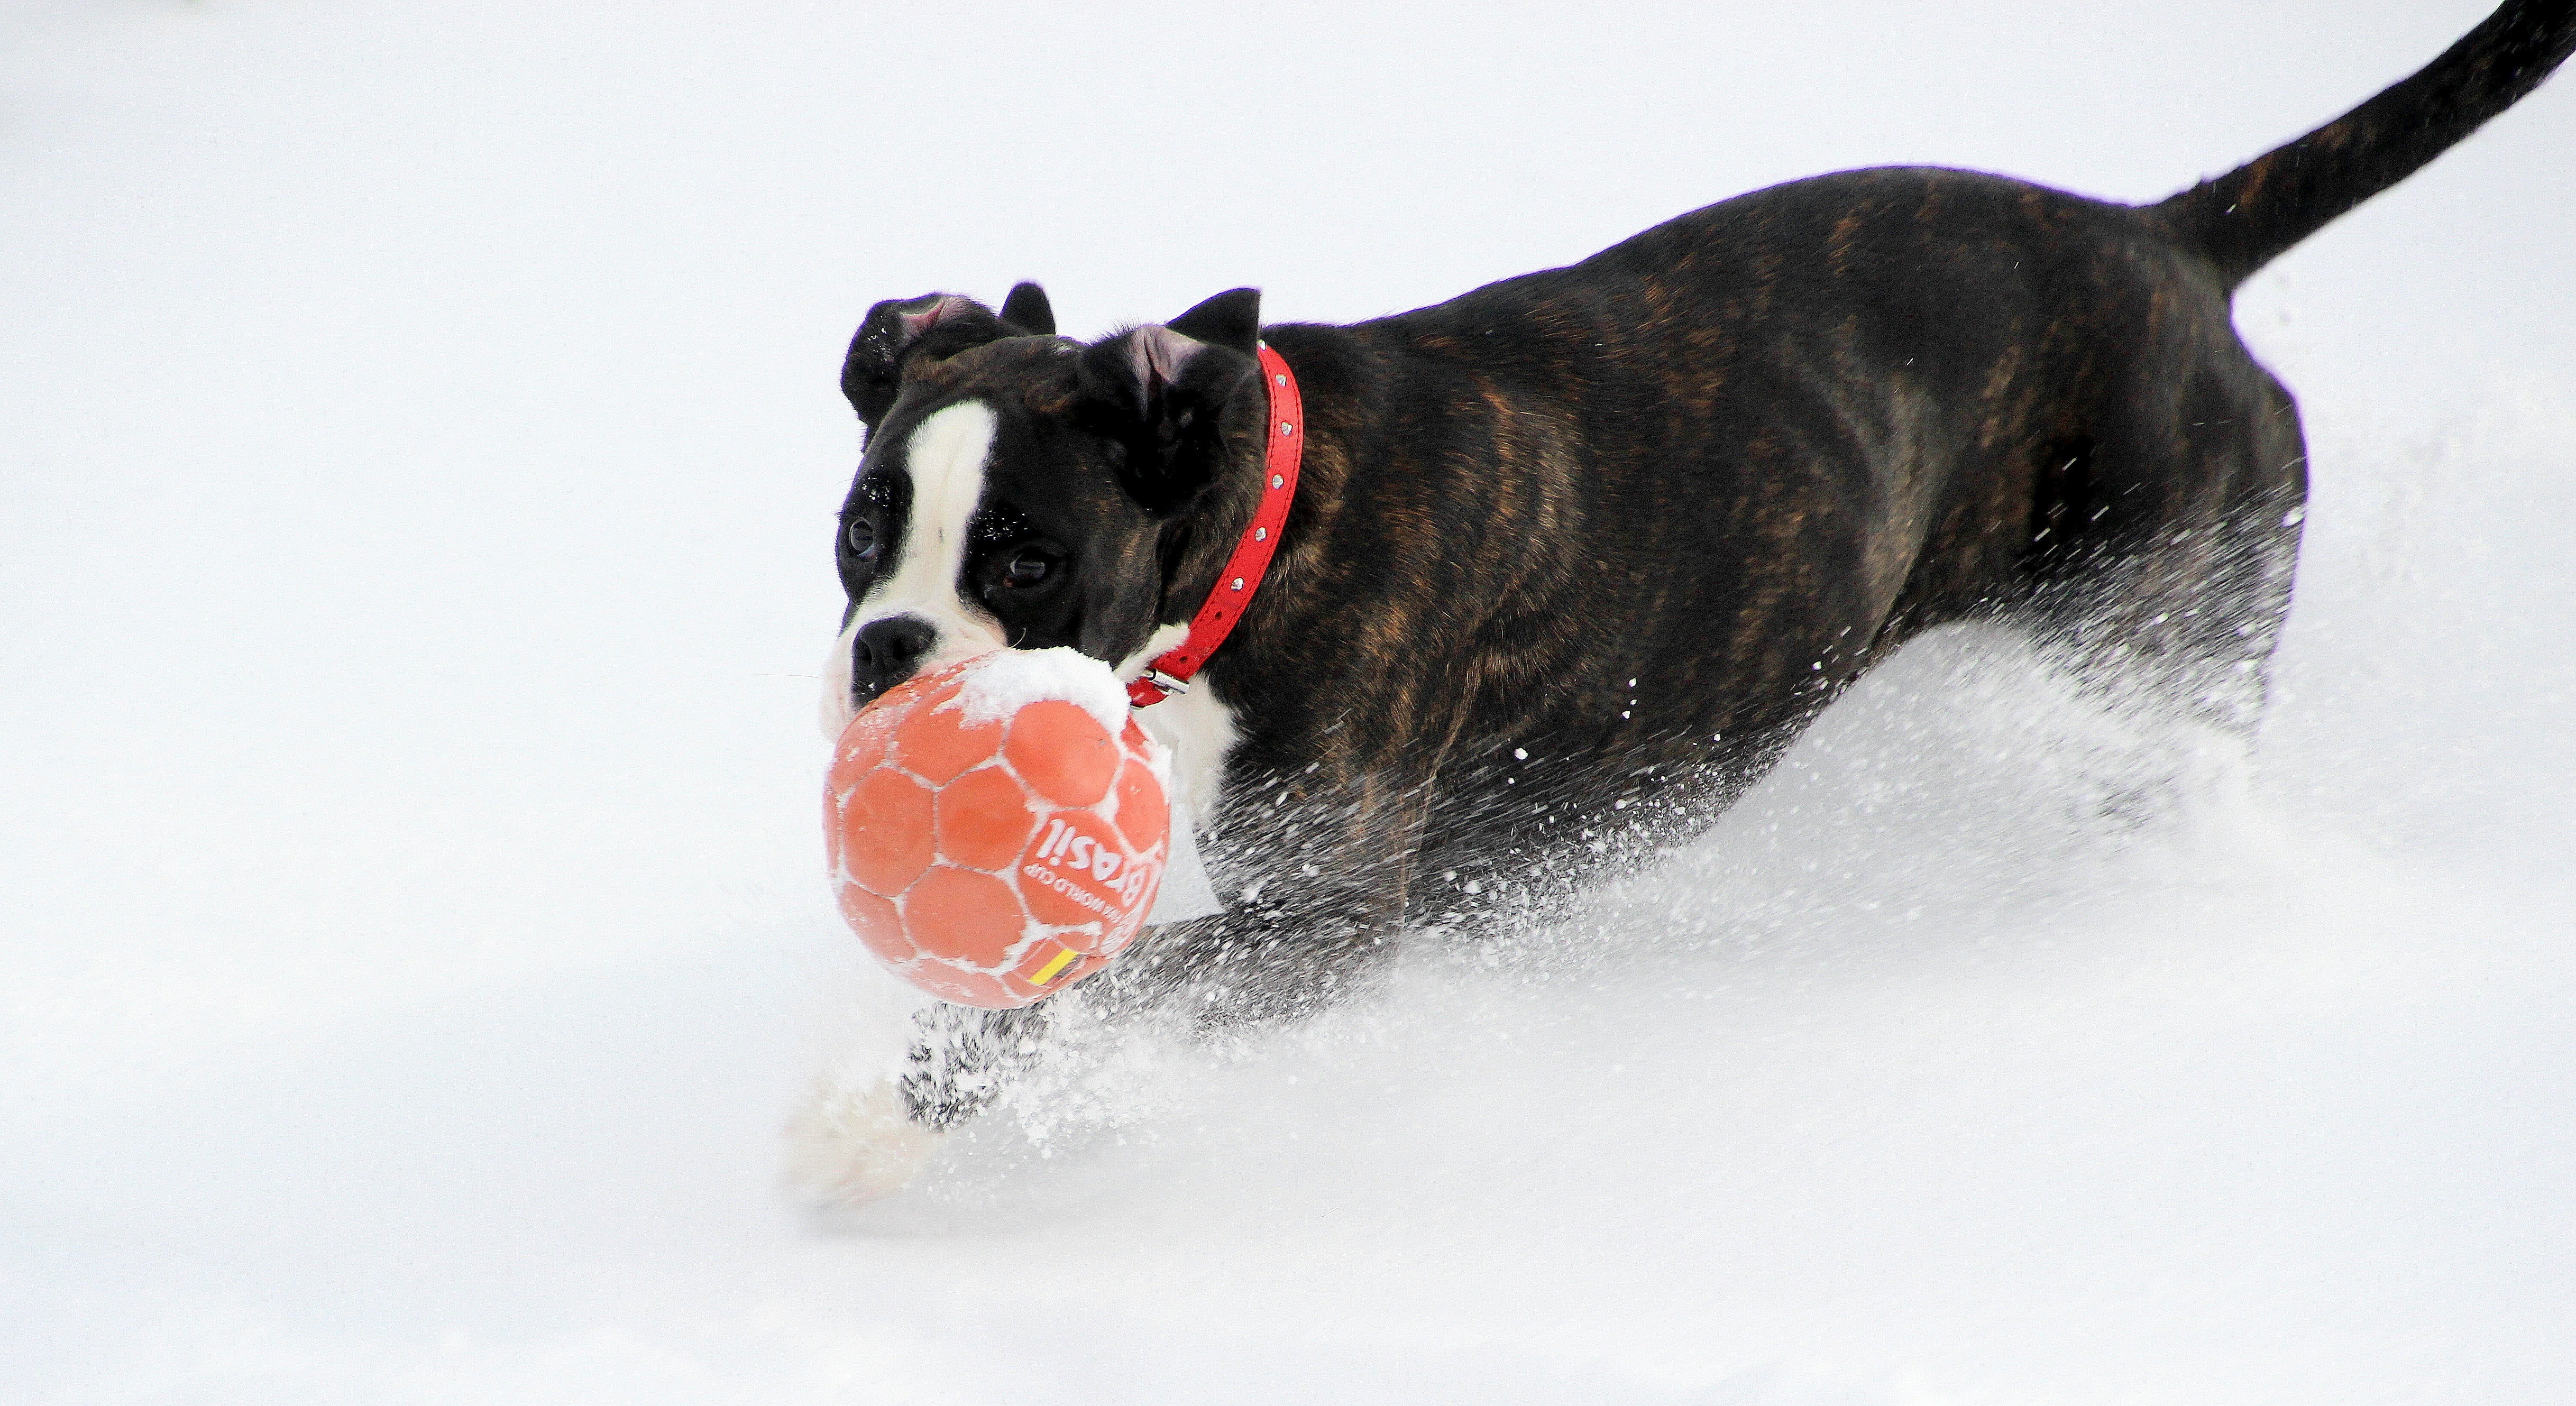
snow, black and white, play, run, dog, pet, action, mammal, speed, boxer, ball, vertebrate, romp, dog like mammal